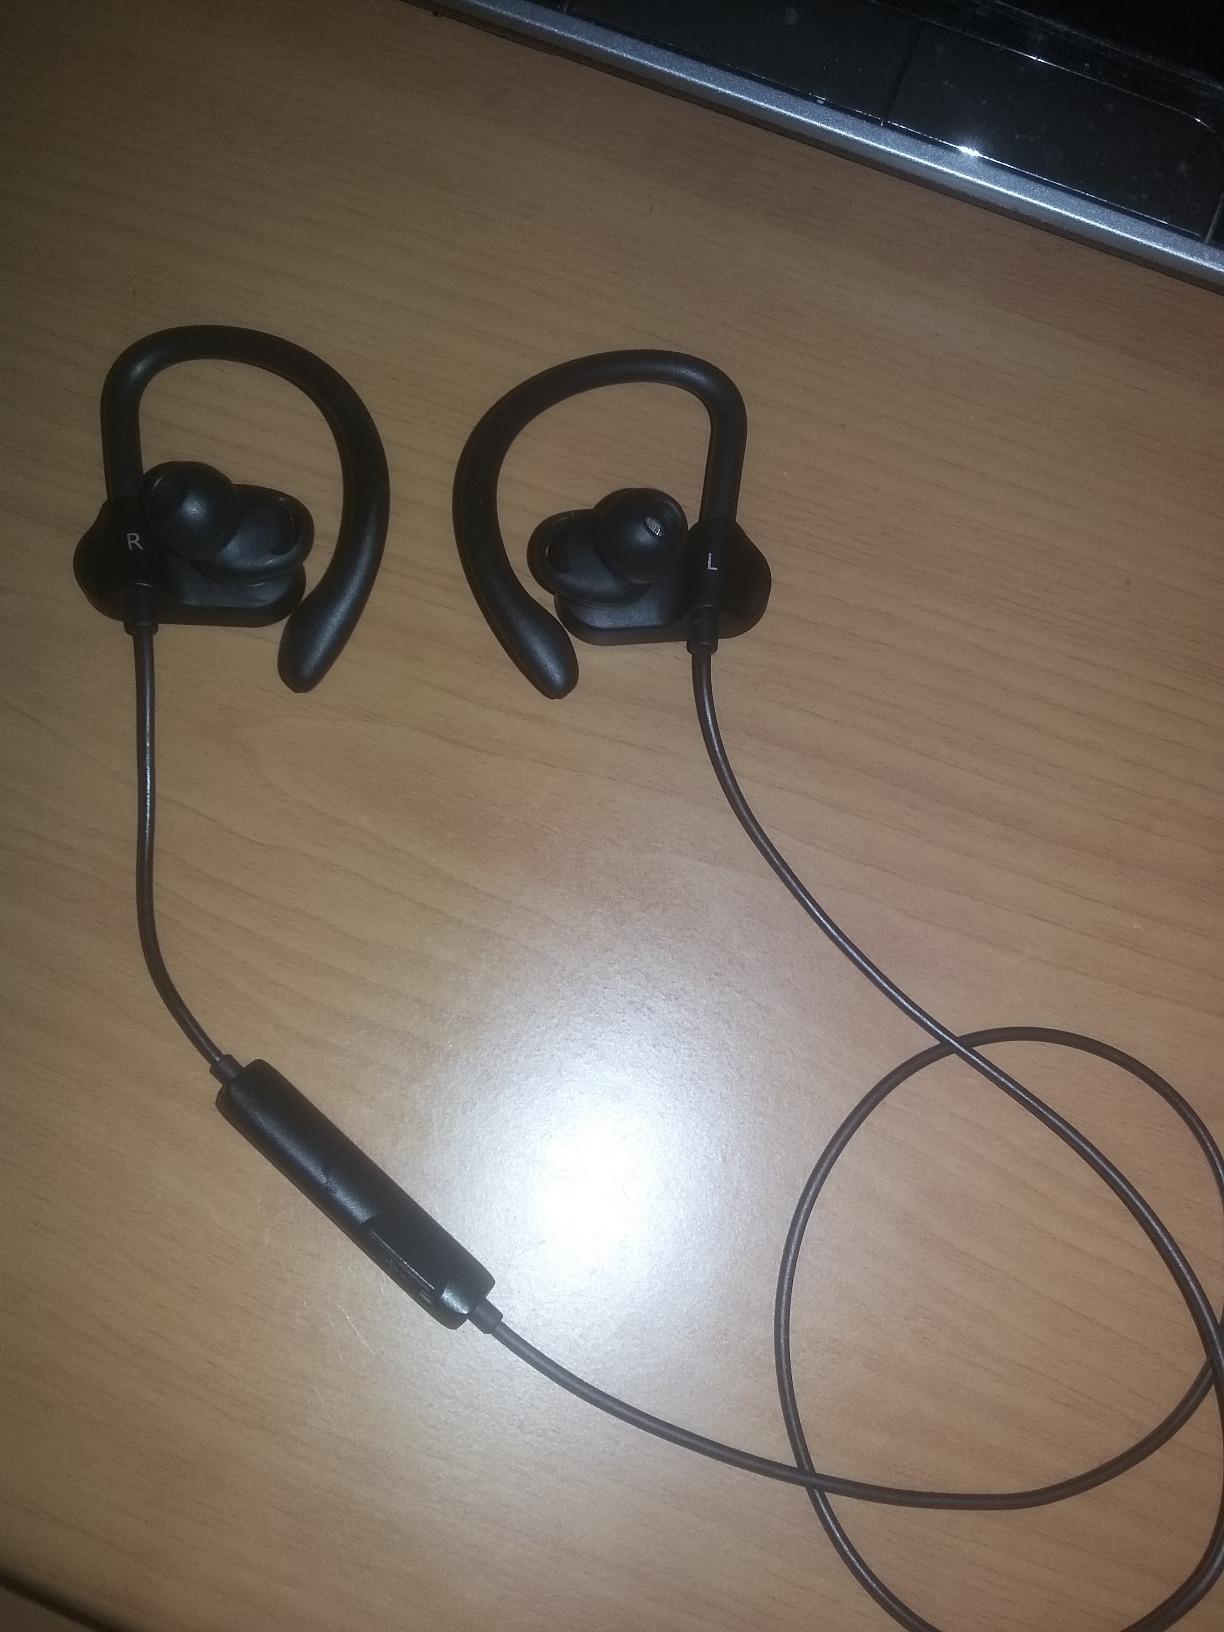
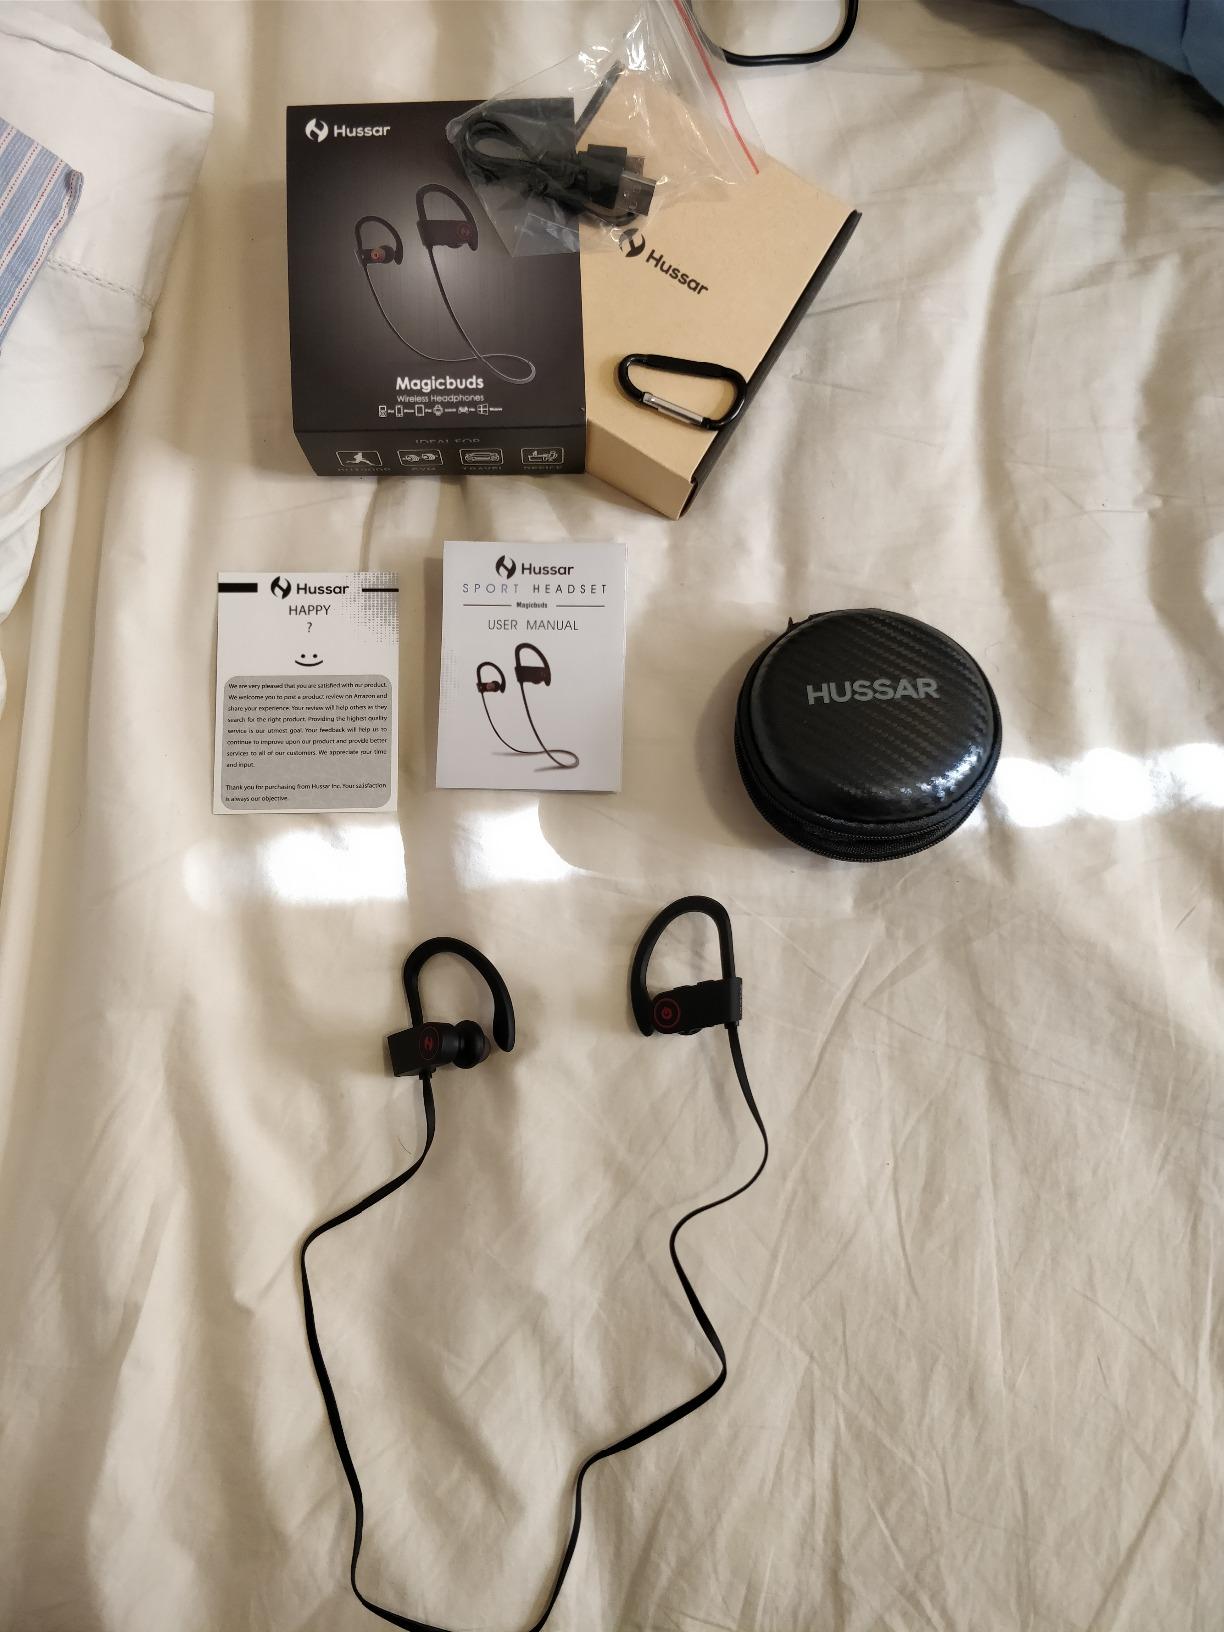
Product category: headphones
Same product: no